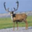
Label: deer